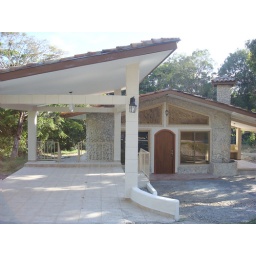
890 m2 of property around this 144m2 house will make for additional building space or hours of gardening delight